Kusatsu Onsen Bus Terminal

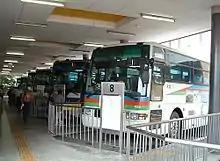
Buses in bus bays

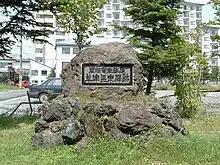
The site of the former Kusatsu Onsen Station

Located approximately south of the current Kusatsu Onsen Bus Terminal, the original was a train station on the Kusakaru Electric Railway Line that operated from 1926 through 1962. The site of the former station has since been turned into a park, with a monument dedicated to the station.